Cemetery Hill

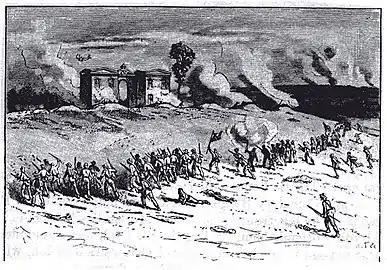
Jubal Early's attack on East Cemetery Hill, July 2, 1863 (engraving from "The Century Magazine").

Cemetery Hill is a landform on the Gettysburg Battlefield that was the scene of fighting each day of the Battle of Gettysburg (July 1–3, 1863). The northernmost part of the Army of the Potomac defensive "fish-hook" line, the hill is gently sloped and provided a site for American Civil War artillery (cf. the heavily wooded, adjacent Culp's Hill).